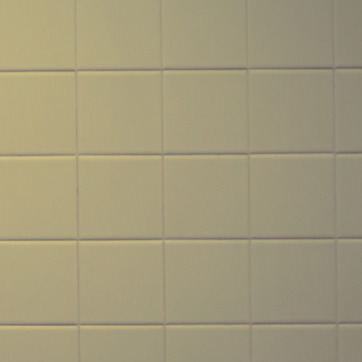
Material: tile